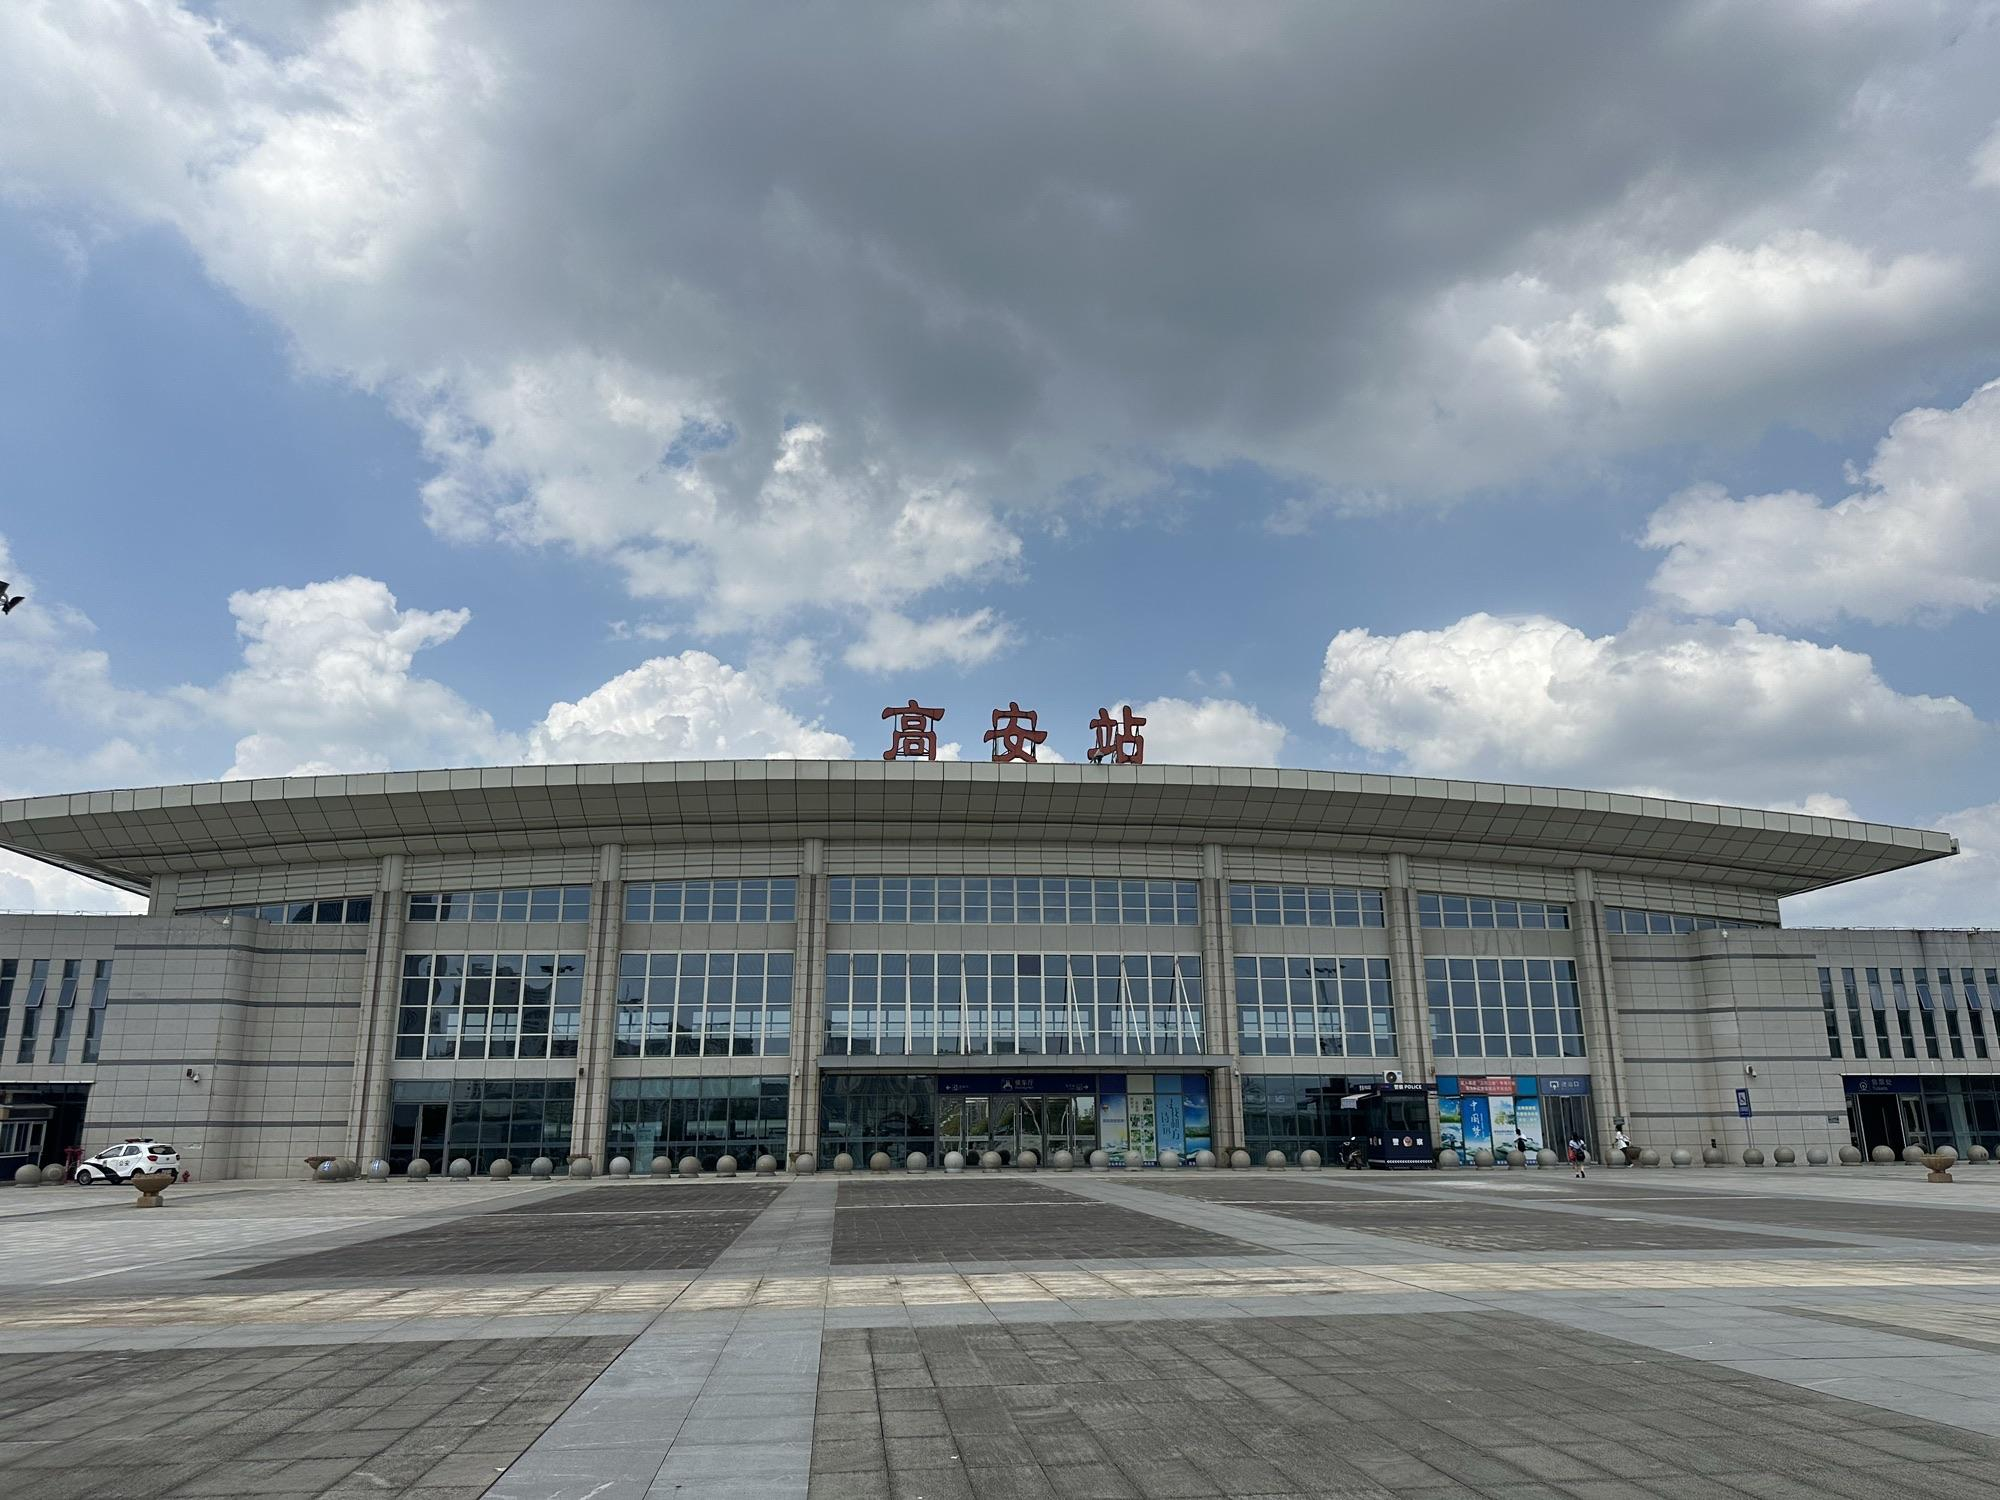
地标名称：高安站
所在城市：宜春市·高安市